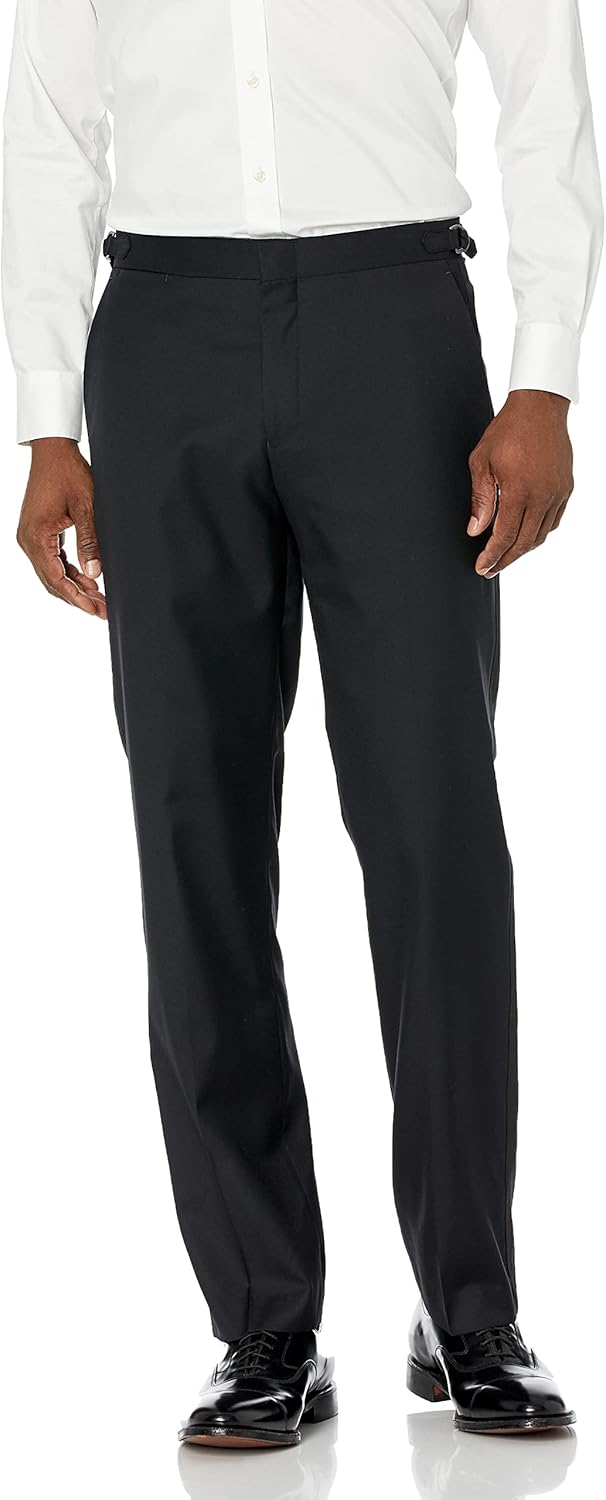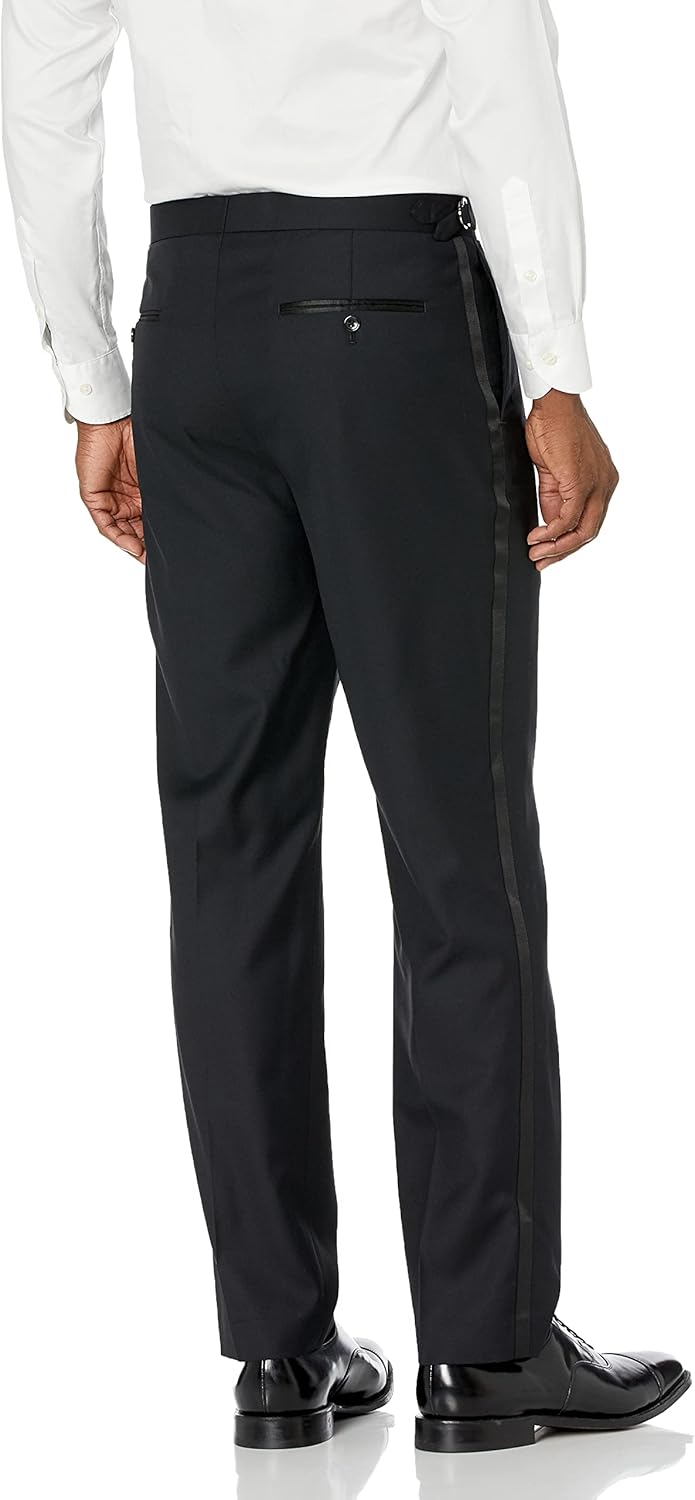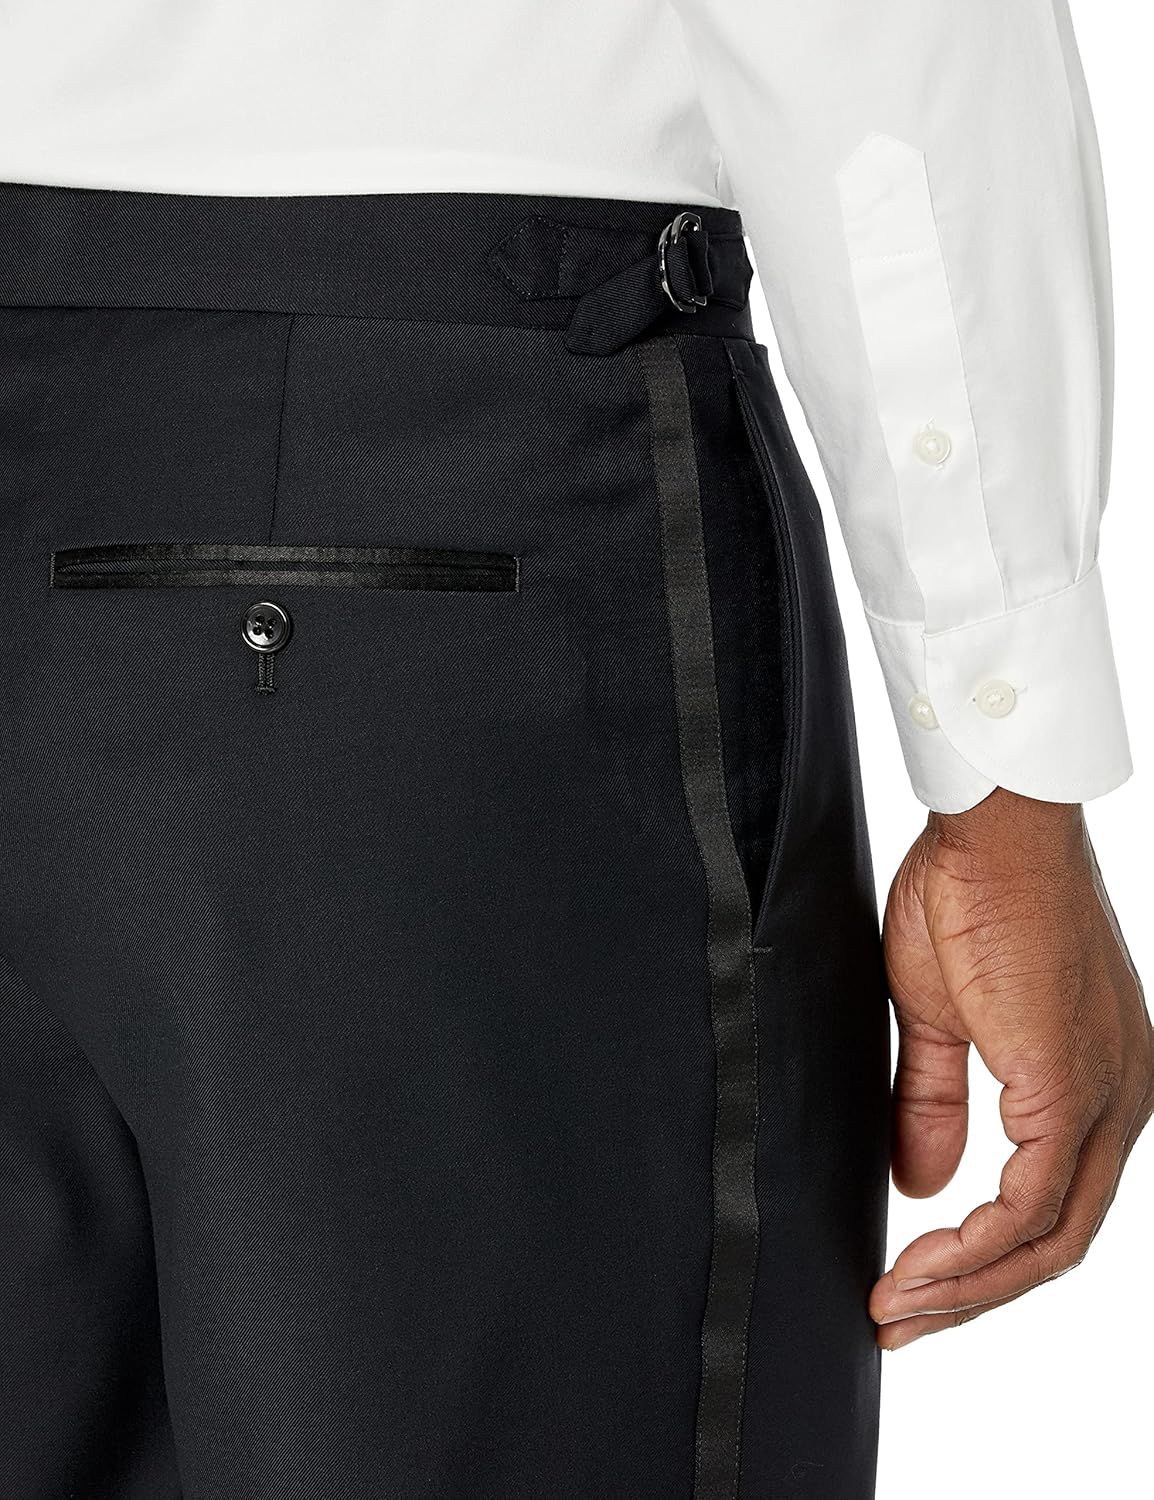
Buttoned Down Men's Classic Fit Italian Wool Tuxedo Pant
Category: AMAZON FASHION
An Amazon brand - Designed in a classic silhouette and crafted from 100% lightweight fine wool with a hint of natural stretch, these modern classic-Fit tuxedo pants are a timeless, seasonless wardrobe essential Buttoned Down has mastered the art of elevated menswear. With our eye for detail and a focus on luxurious materials, we deliver clothes with a bespoke feel but without the wait—and at affordable prices. Start with our classic dress shirts in Supima cotton or refined linen and add perfectly paired cashmere sweaters to build a style that's all yours.
Features: 100% Wool | Imported | Button closure | Machine Wash | Designed in a classic silhouette and crafted from 100% lightweight fine wool with a hint of natural stretch, these modern classic-Fit tuxedo pants are a timeless, seasonless wardrobe essential | Flat front, side seam slant pockets, button-through welt rear pockets | Classic-Fit: our roomiest, relaxed Fit. This suit separate pant is also available in Tailored-Fit or Slim-Fit